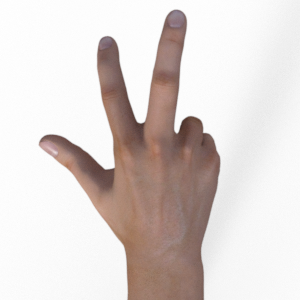
Label: scissors